Torigata Station

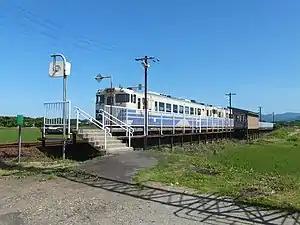
Torigata Station, June 2017

is a railway station located in the city of Noshiro, Akita Prefecture, Japan, operated by East Japan Railway Company (JR East).